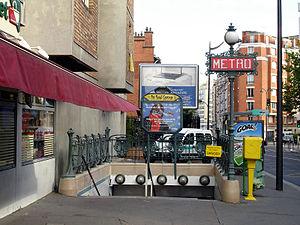
Station Pré-Saint-Gervais de la ligne 7 bis du métro de Paris, France.
Les édicules Guimard sont des édicules d'accès aux stations du métro de Paris, en France. Ils ont été conçus au début du XXᵉ siècle, par Hector Guimard, dans un style Art nouveau.
Pré-Saint-Gervais est une station de la ligne 7 bis du métro de Paris, située dans le 19ᵉ arrondissement de Paris.
Cet article recense les monuments historiques du 19ᵉ arrondissement de Paris, en France.